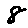
Label: 8